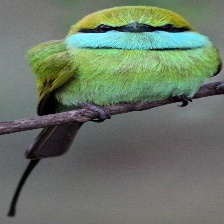
Species: ASIAN GREEN BEE EATER
Scientific name: MEROPS ORIENTALIS
ImageNet parent category: bee_eater